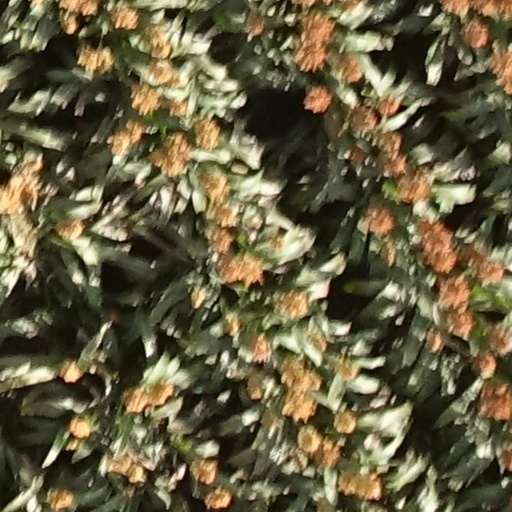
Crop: sorghum